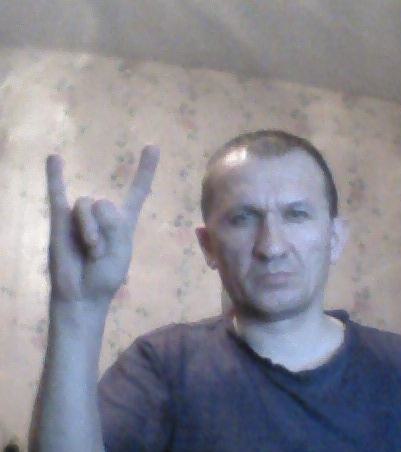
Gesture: rock